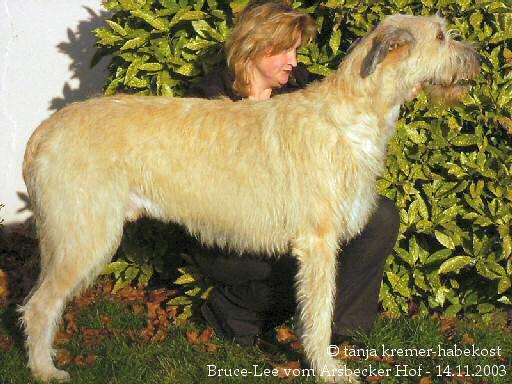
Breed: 224-n000056-Scottish_deerhound